Spring Stampede (2000)

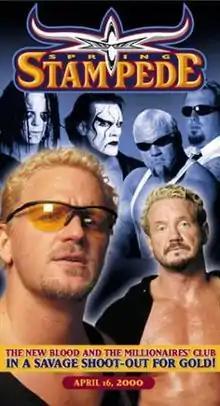
VHS cover featuring Vampiro, Sting, Scott Steiner, The Wall, Jeff Jarrett and Diamond Dallas Page

The 2000 Spring Stampede was the fifth and final Spring Stampede pay-per-view (PPV) event produced by World Championship Wrestling (WCW). The event took place on April 16, 2000 from the United Center in Chicago, Illinois. Spring Stampede would be the final wrestling pay-per-view to be held at this venue until Forbidden Door in 2022.